Anandabhairavi (film)

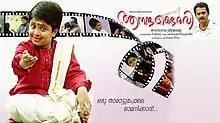

Anandabhairavi is a 2007 Indian Malayalam-language film by Jayaraj starring Sai Kumar and Devdas. Sai Kumar won the Kerala State Film Award for second best actor for this film. The film tells about the story of a highly talented, but ailing boy, with extraordinary skills in music.